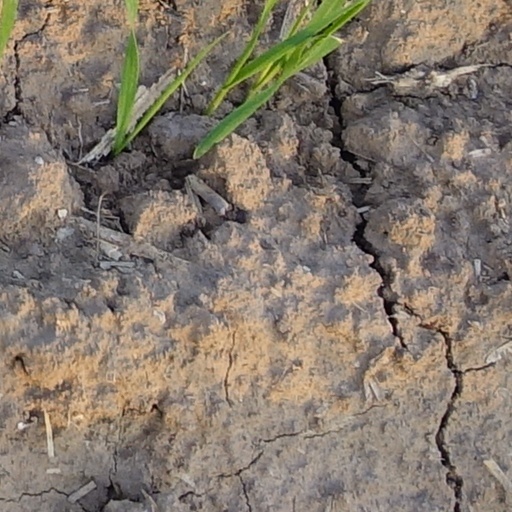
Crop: wheat